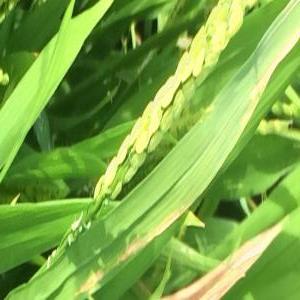
Disease: Bacterialblight